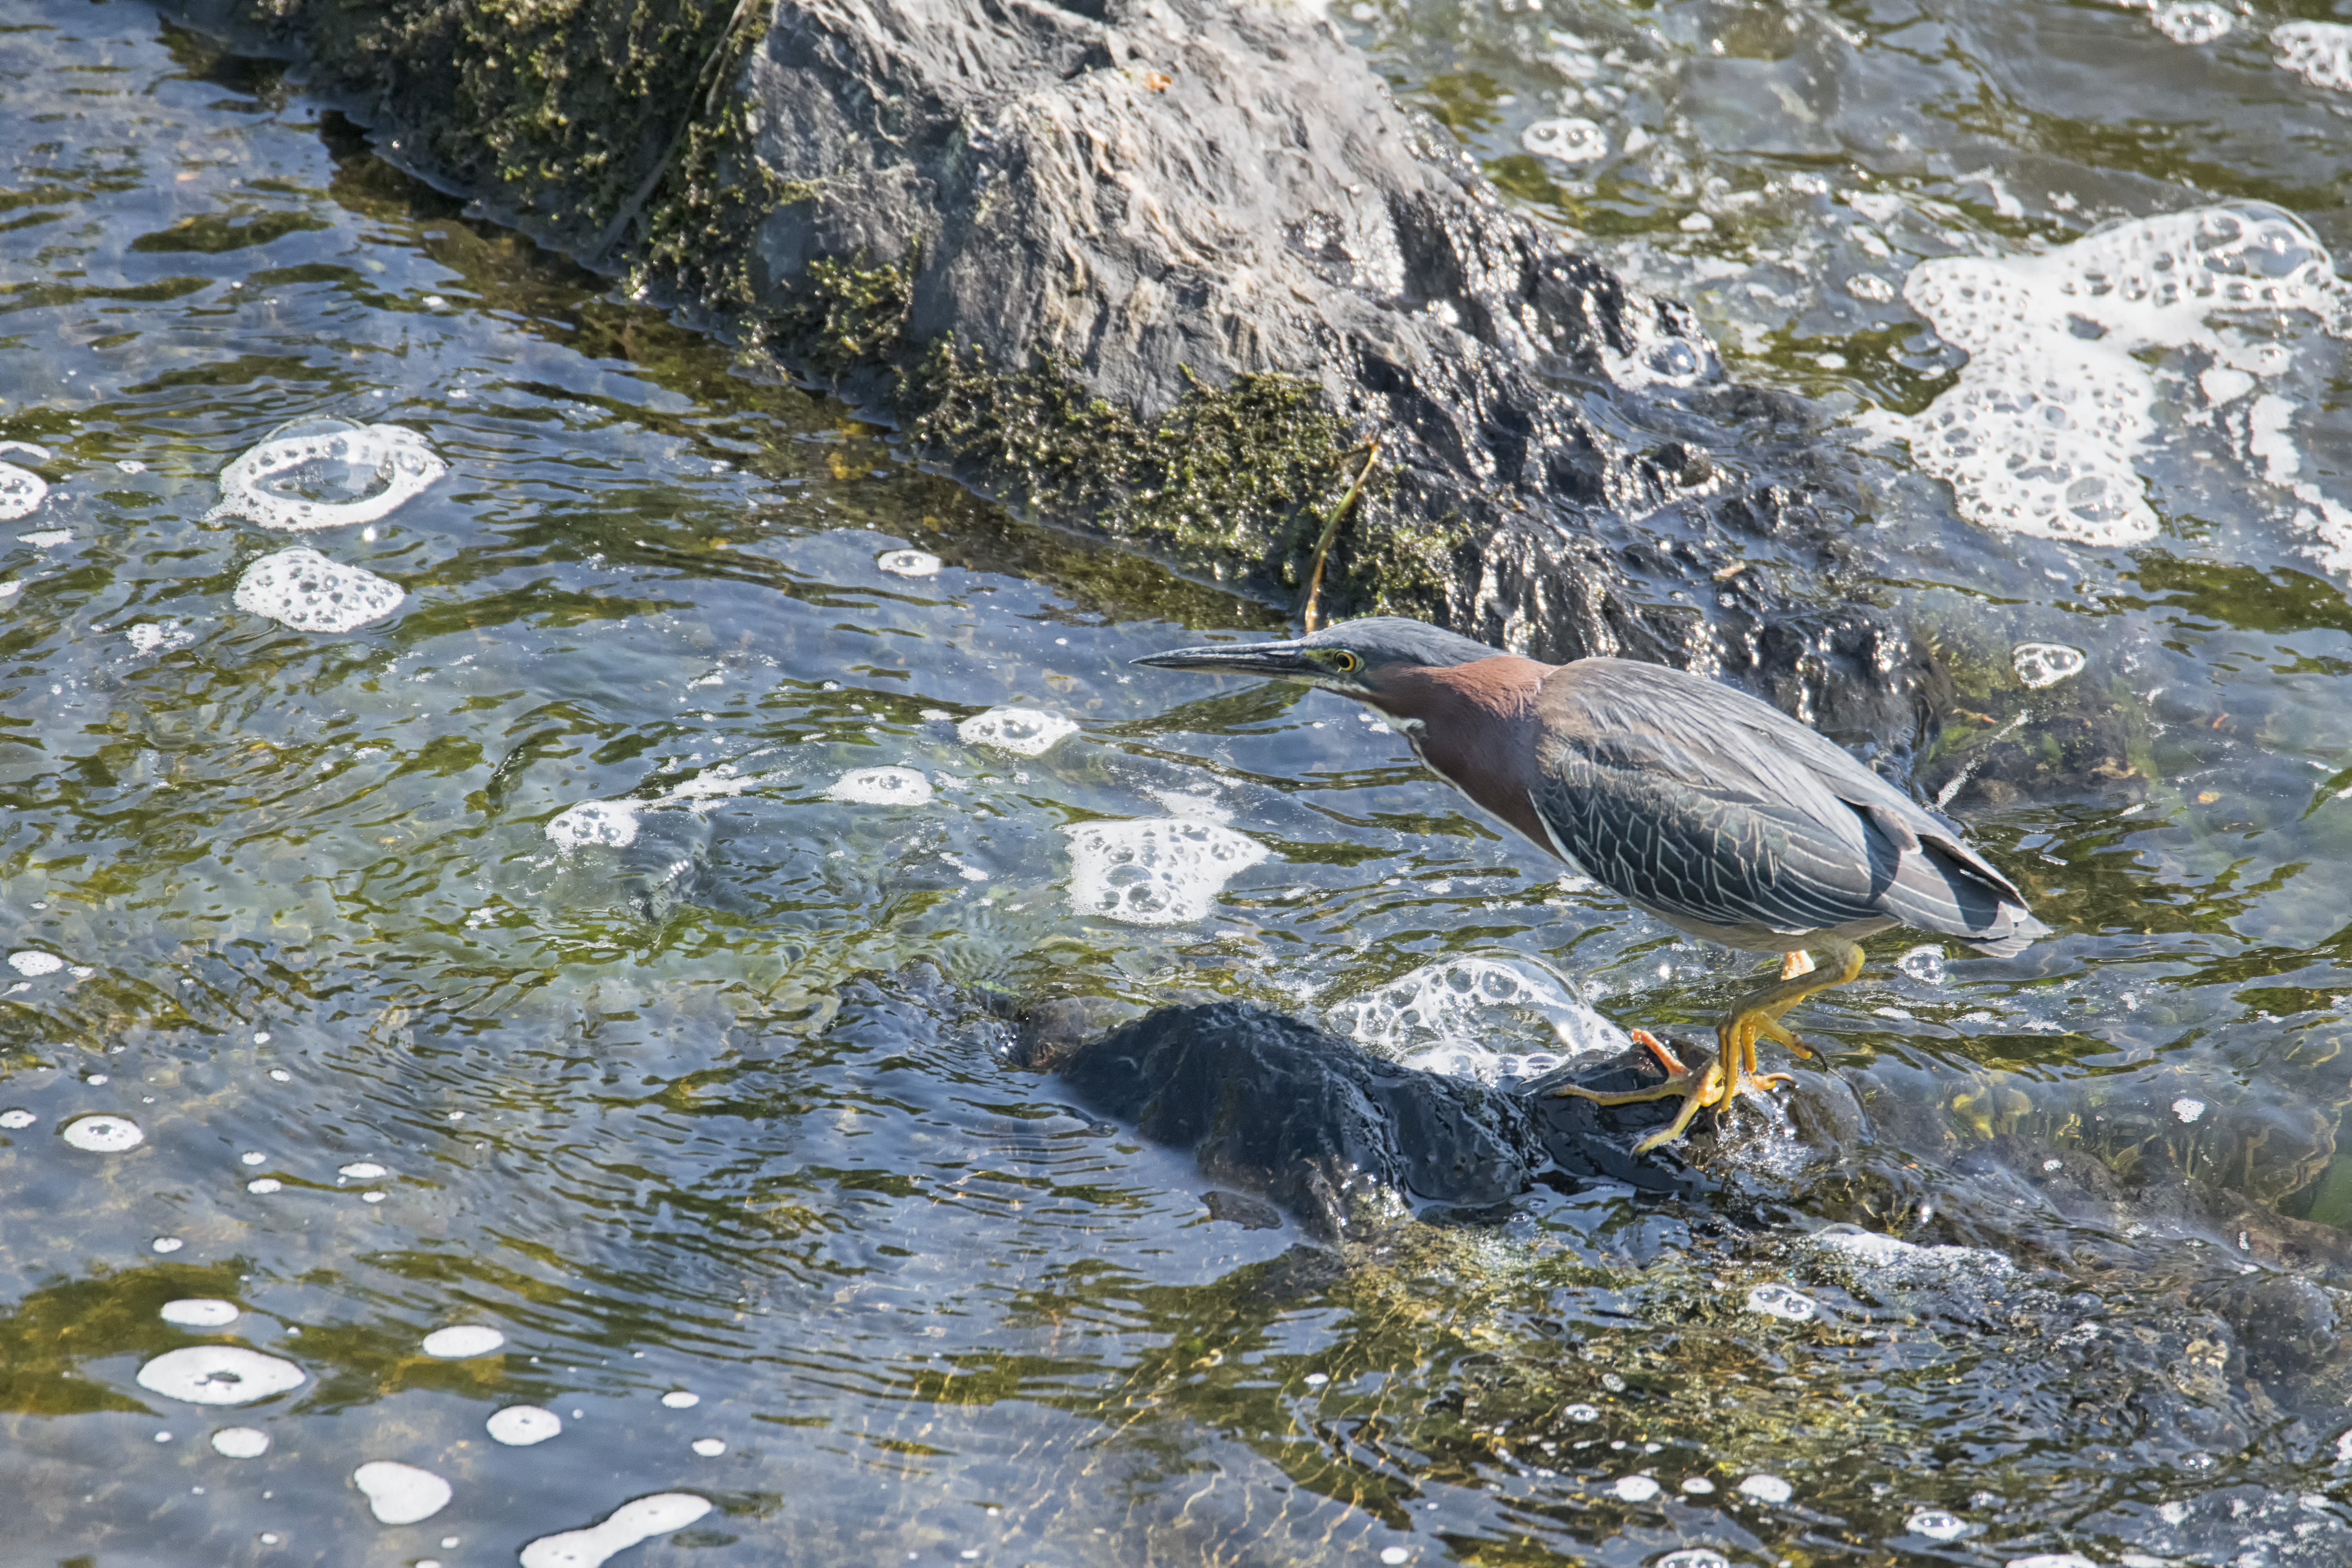
water, wilderness, bird, river, pond, wildlife, stream, green, fauna, duck, canada, vert, quebec, heron, water bird, sherbrooke, oiseau, recreational fishing